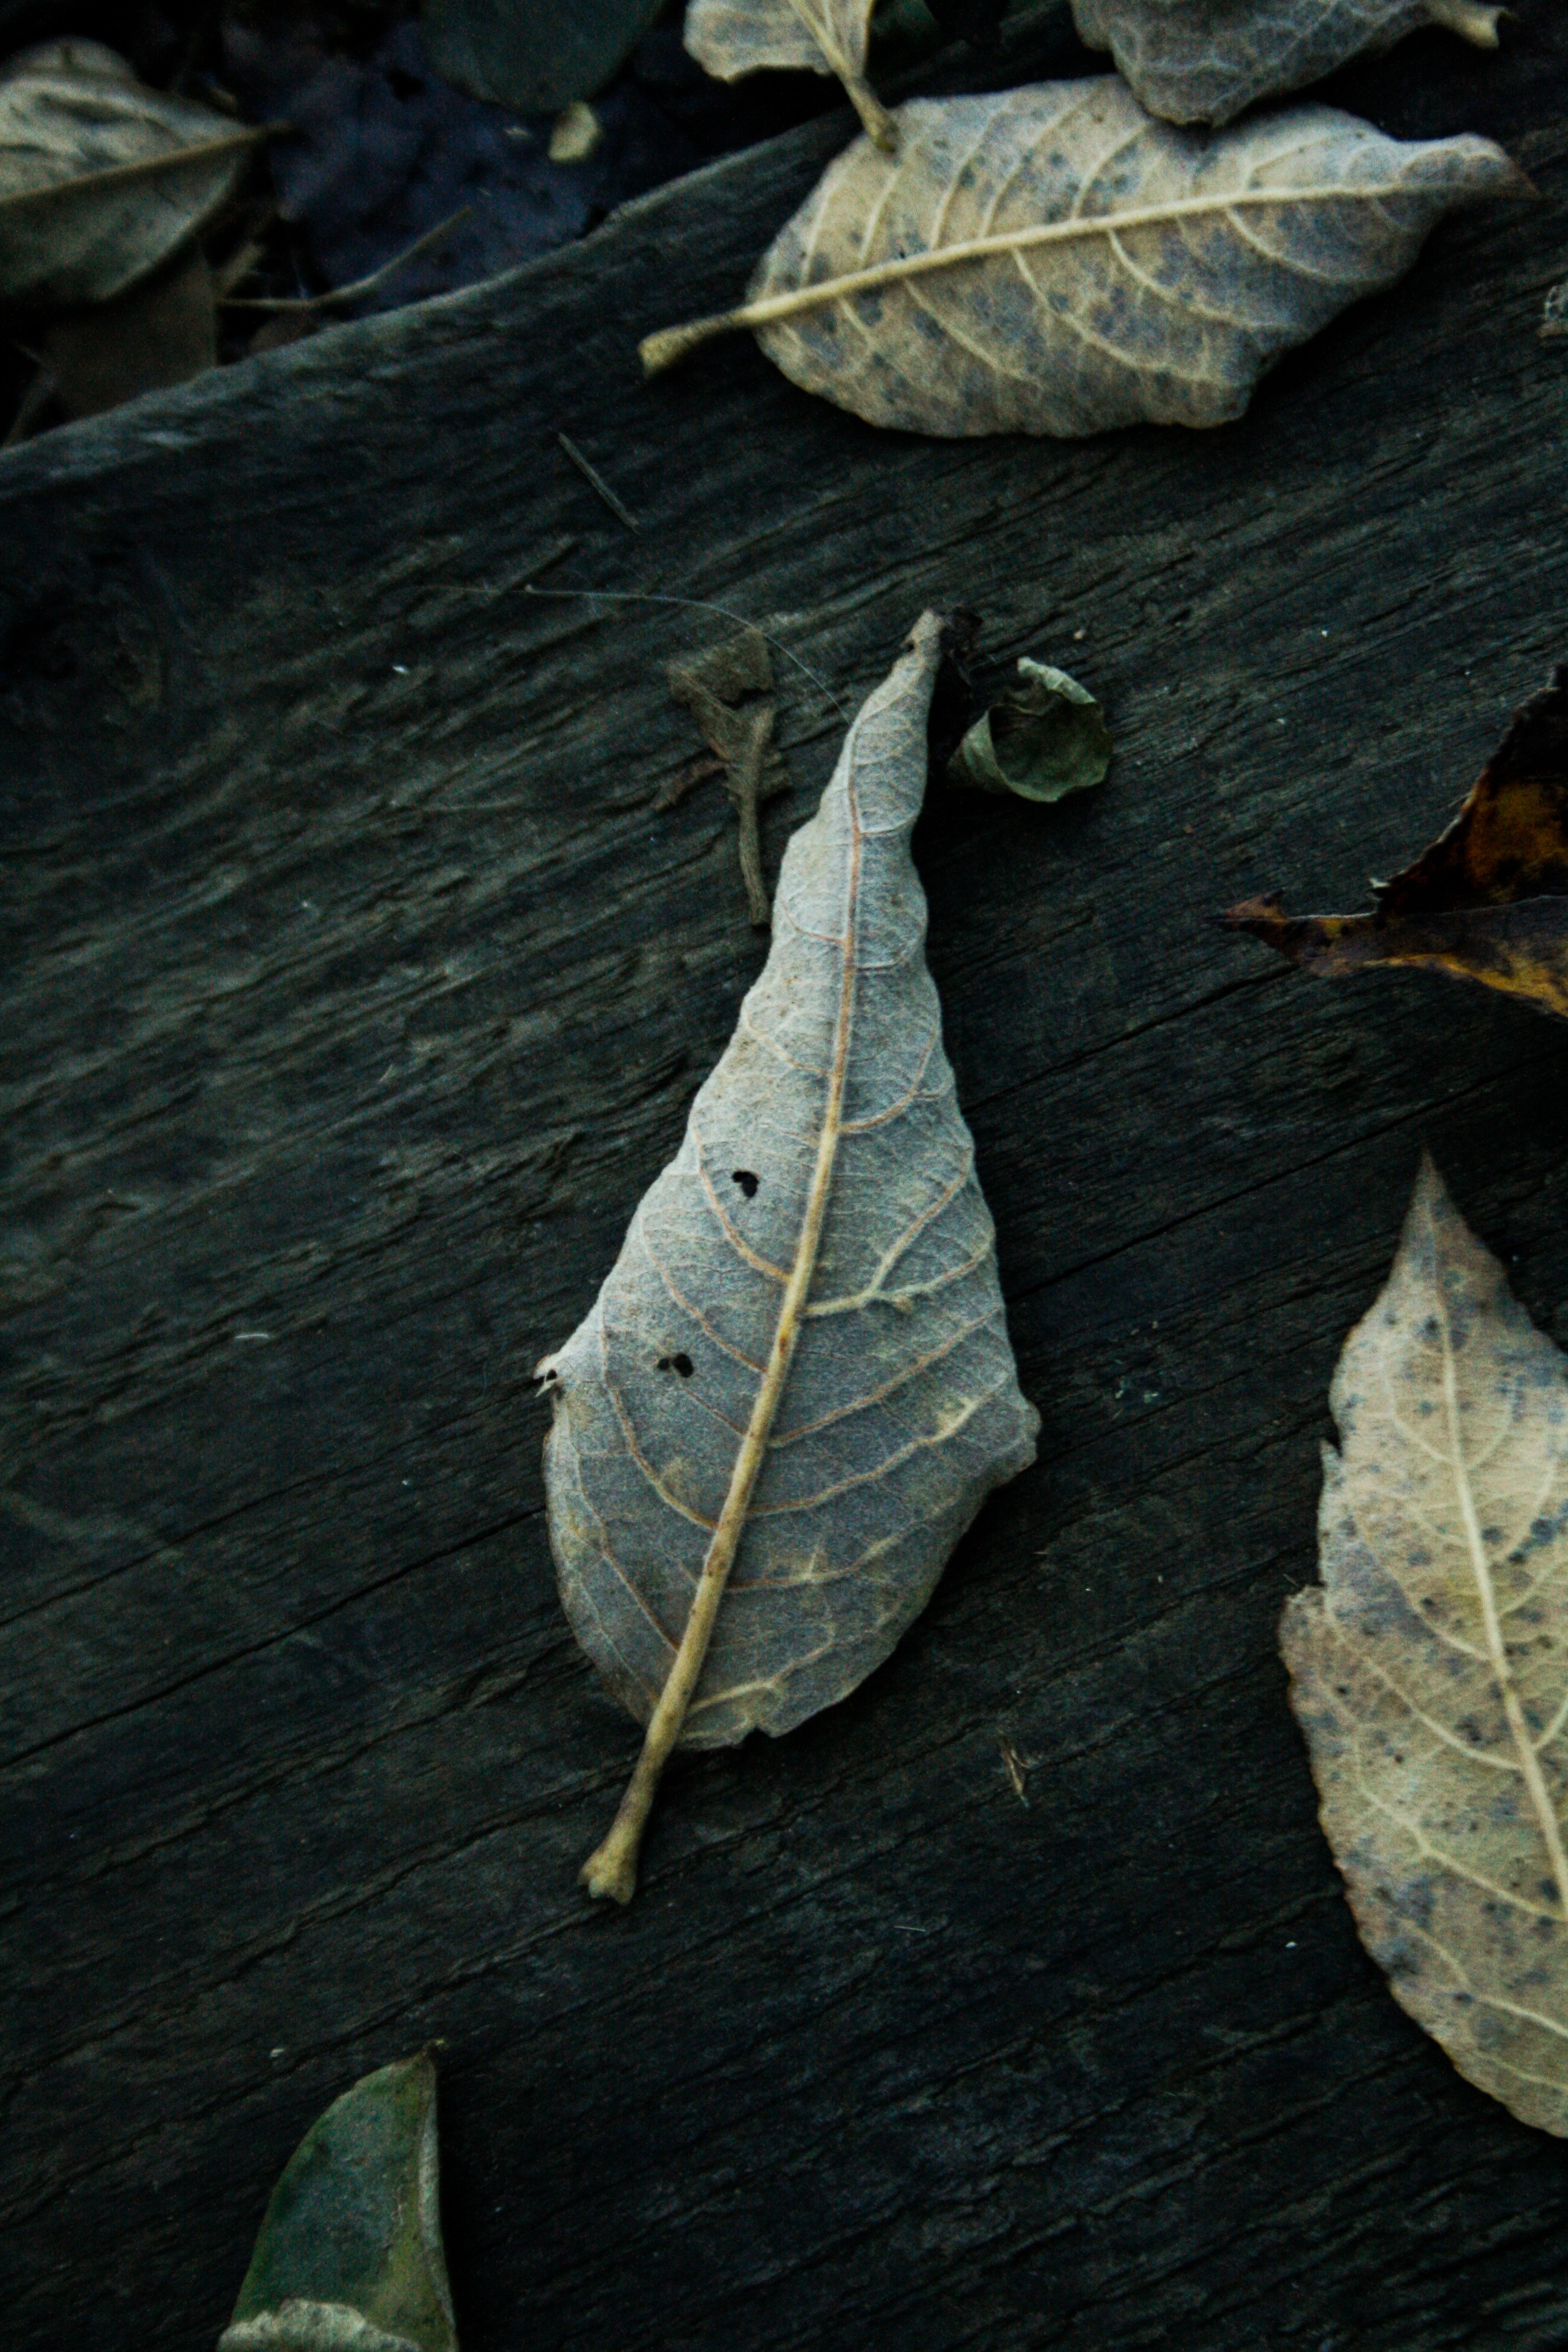
tree, nature, branch, plant, wood, leaf, flower, green, insect, autumn, botany, moth, flora, season, fauna, close up, macro photography